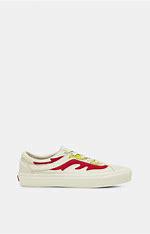
Brand: Vans
Model: Bold NI